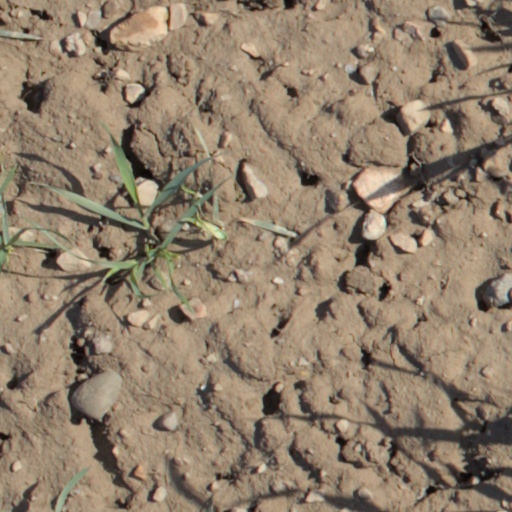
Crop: wheat